Gorenja Vas, Gorenja Vas–Poljane

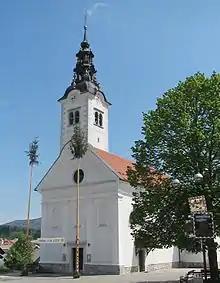
Saint John the Baptist Church

The parish church is dedicated to the martyrdom of Saint John the Baptist. It dates to the second half of the 17th century and was built on the site of a smaller chapel. It was remodeled in the 18th century, when the nave was extended, the side chapels were walled in, and the current belfry and main facade were created. Paintings dating to circa 1700 decorate the nave and presbytery. The main altar is late Baroque; it has been reworked several times and has paintings by Janez Wolf (1825–1884) and Matija Bradaška (1852–1915).